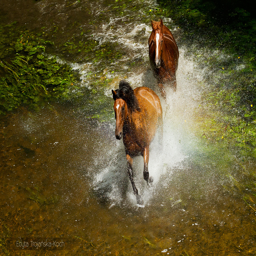
half bred horses galloping through the river